Marathokampos

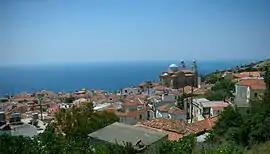
View of Marathokampos.

Marathokampos is a town, municipal unit, and a former municipality on the island of Samos, North Aegean, Greece. Since the 2019 local government reform it is part of the municipality West Samos, of which it is a municipal unit. The population is 2,401 (2021 census) and the land area is 87.250 km². It shares the island of Samos with the municipal units of Vathy, Pythagoreio, and Karlovasi. It is the smallest of the four in both land area and population.